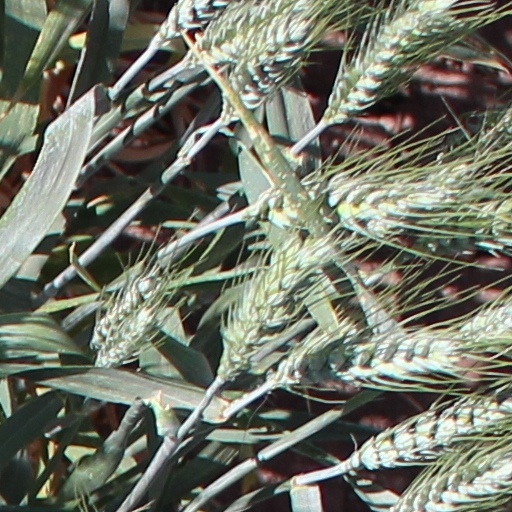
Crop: wheat